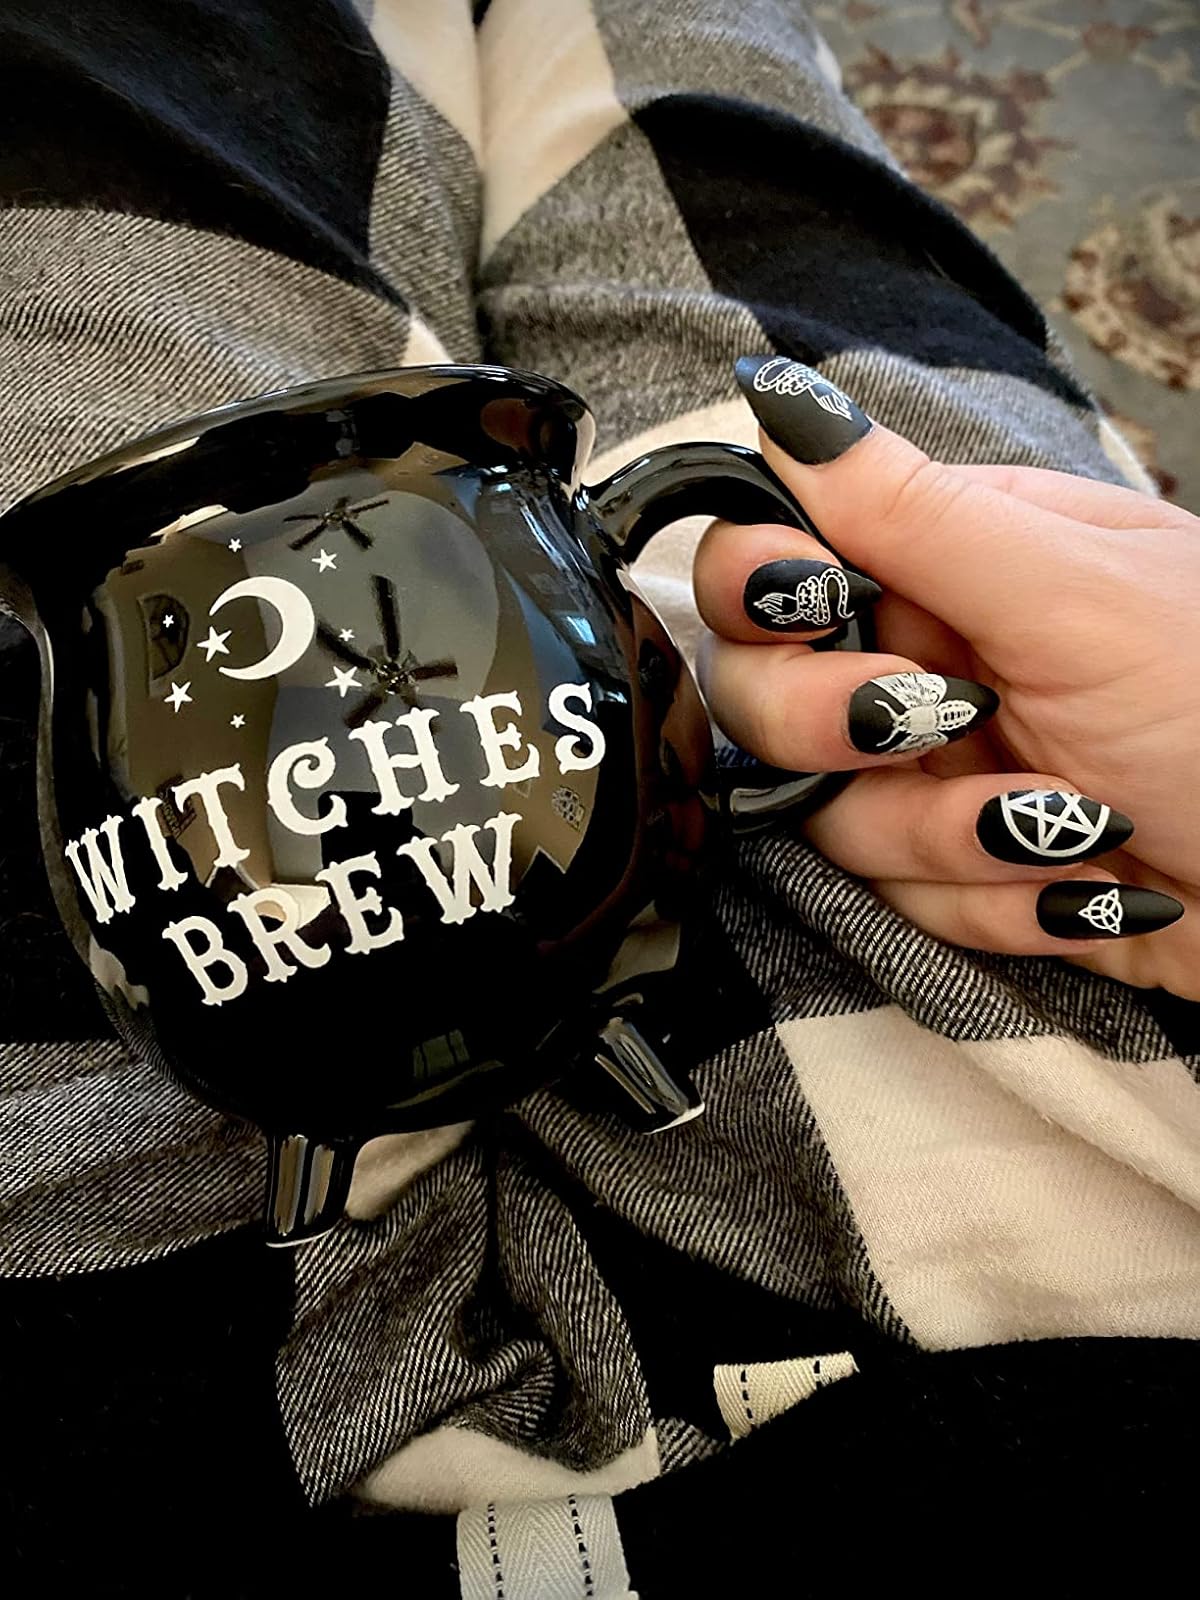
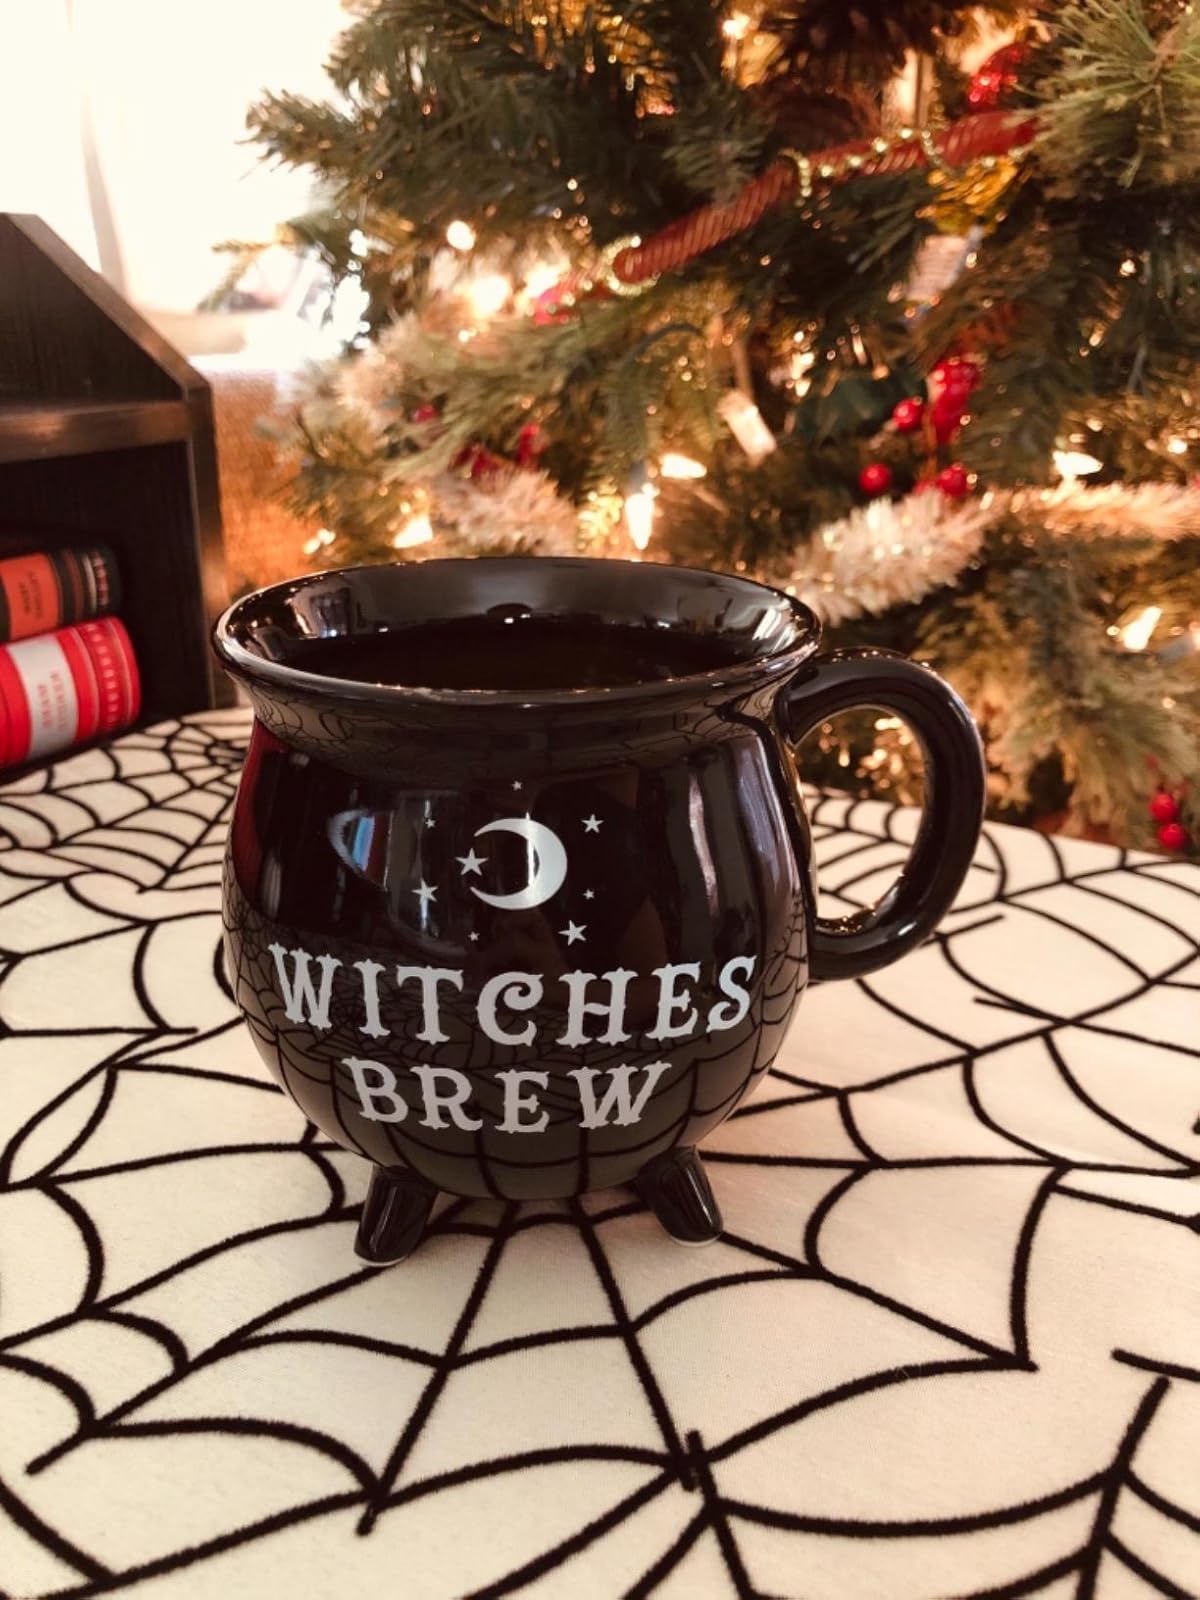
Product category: items_mug
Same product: yes